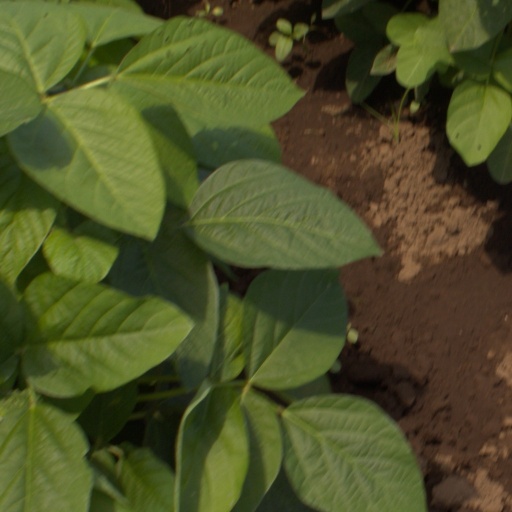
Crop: soybean